Grace Elliott

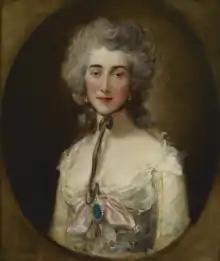
Portrait of Grace Elliott by Thomas Gainsborough, circa 1778 (in the Frick Collection)

Grace Dalrymple Elliott (c. 1754 – 16 May 1823) was a Scottish courtesan, writer and spy resident in Paris during the French Revolution. She was an eyewitness to events detailed in her memoirs, "Journal of my life during the French Revolution (Ma Vie sous la Révolution)" published posthumously in 1859. She was mistress, first to the future George IV, by whom she is said to have borne an illegitimate daughter, and then to the Duke of Orléans. Elliott trafficked correspondence and helped condemned Royalists and members of the French nobility escape from the First French Republic during the Reign of Terror. She was arrested several times but managed to avoid the guillotine, and was released following the military coup that ended the Terror and resulted in the execution of Robespierre.